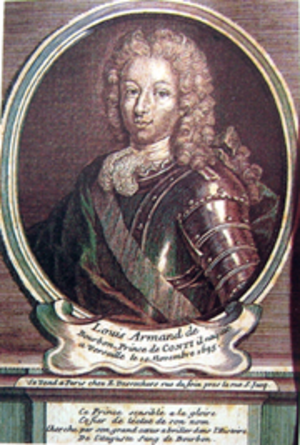
Les princes et princesses du sang de France sont les princes et princesses issus légitimement par les mâles d'un petit-fils de France. En abrégé, on parle de princes du sang.
Le titre de prince de Conti est porté par les branches cadettes de la maison française de Bourbon-Condé. Sous l'Ancien Régime, leurs titulaires étaient considérés comme princes du sang.
Louis-Armand de Bourbon, comte de La Marche, d'Alais, de Beaumont-sur-Oise et de Pézenas puis prince de Conti, duc de Mercœur, seigneur de L'Isle-Adam, prince d'Orange, est un membre de la Maison de Bourbon et Prince du sang, né à Versailles le 10 novembre 1695 et mort à Paris le 4 mai 1727.